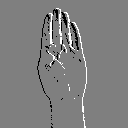
ASL letter: b